Jeanne Bamberger

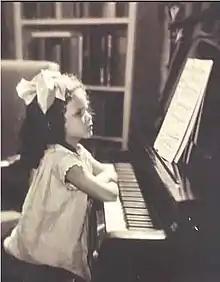
Jeanne Bamberger in Mothers and Music Lessons by Margaret M. Carlson, Good Housekeeping Magazine, December 1931

Bamberger was a child prodigy pianist in Minneapolis, Minnesota, where she performed with the Minneapolis Symphony before she had reached adolescence. Her mother, Gertrude Kulberg Shapiro, was from a Romanian Jewish family that had immigrated to Minneapolis. Gertrude had studied with Florence Goodenough, a pioneer in the systematic study of children, and had a strong interest in child psychology. Her father, Morse Shapiro, was from a Lithuanian and Polish Jewish family that had immigrated to Minneapolis via New York City. He was a pediatric cardiologist.